Sky position (RA, Dec in degrees): 189.277, 23.787
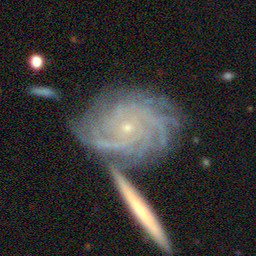
Galaxy morphology: Unbarred Tight Spiral Galaxies